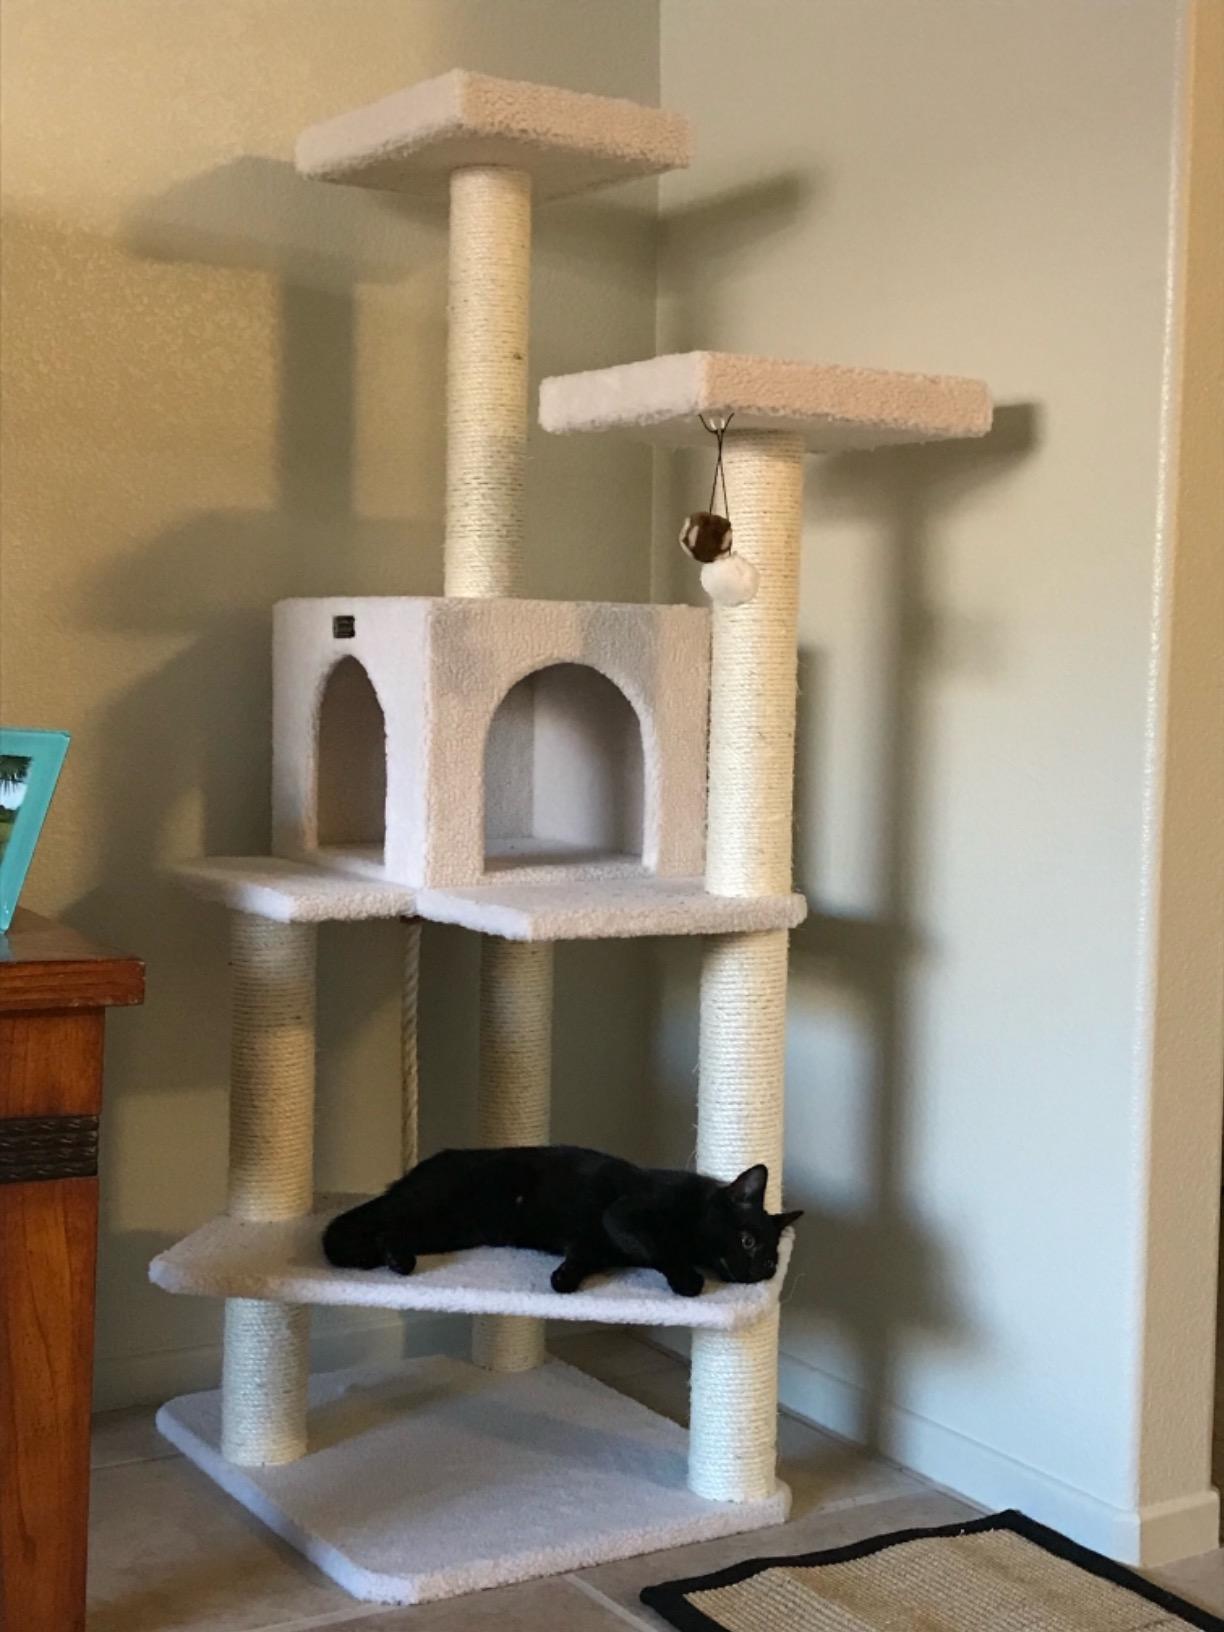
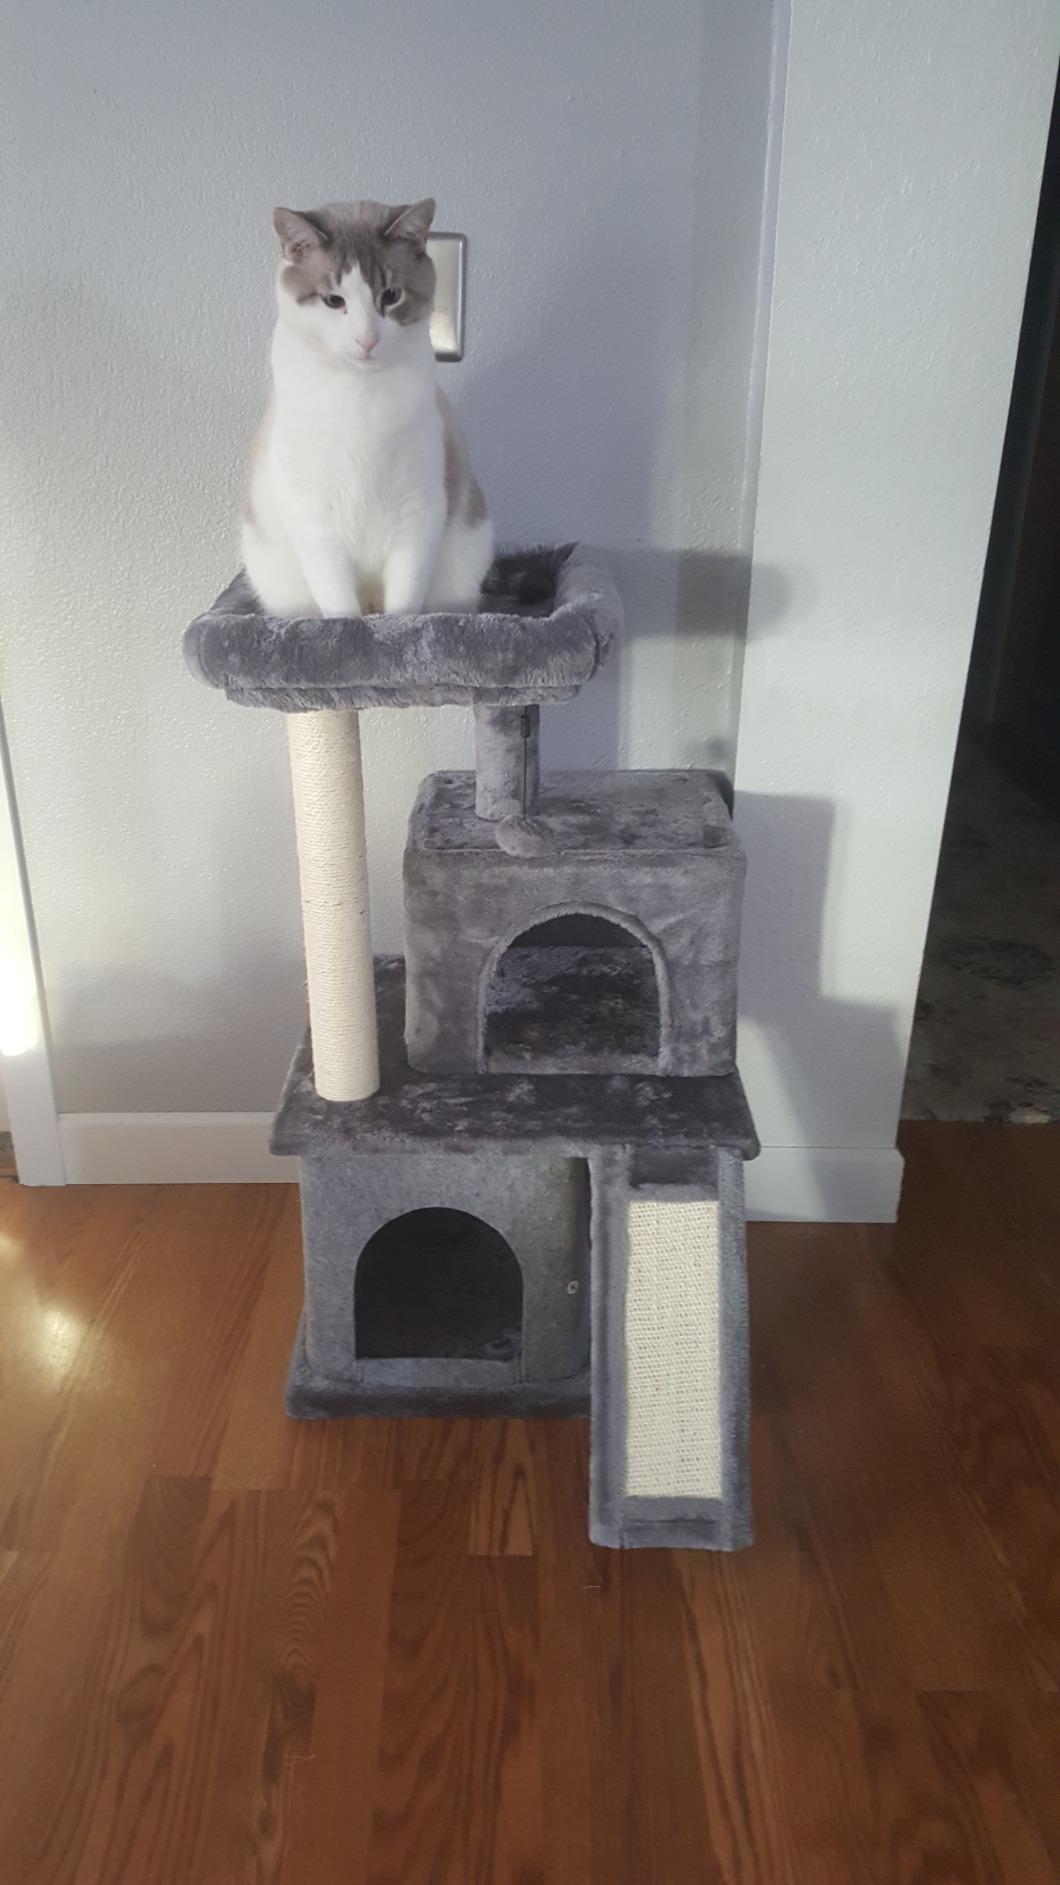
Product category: items_cat tree
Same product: no